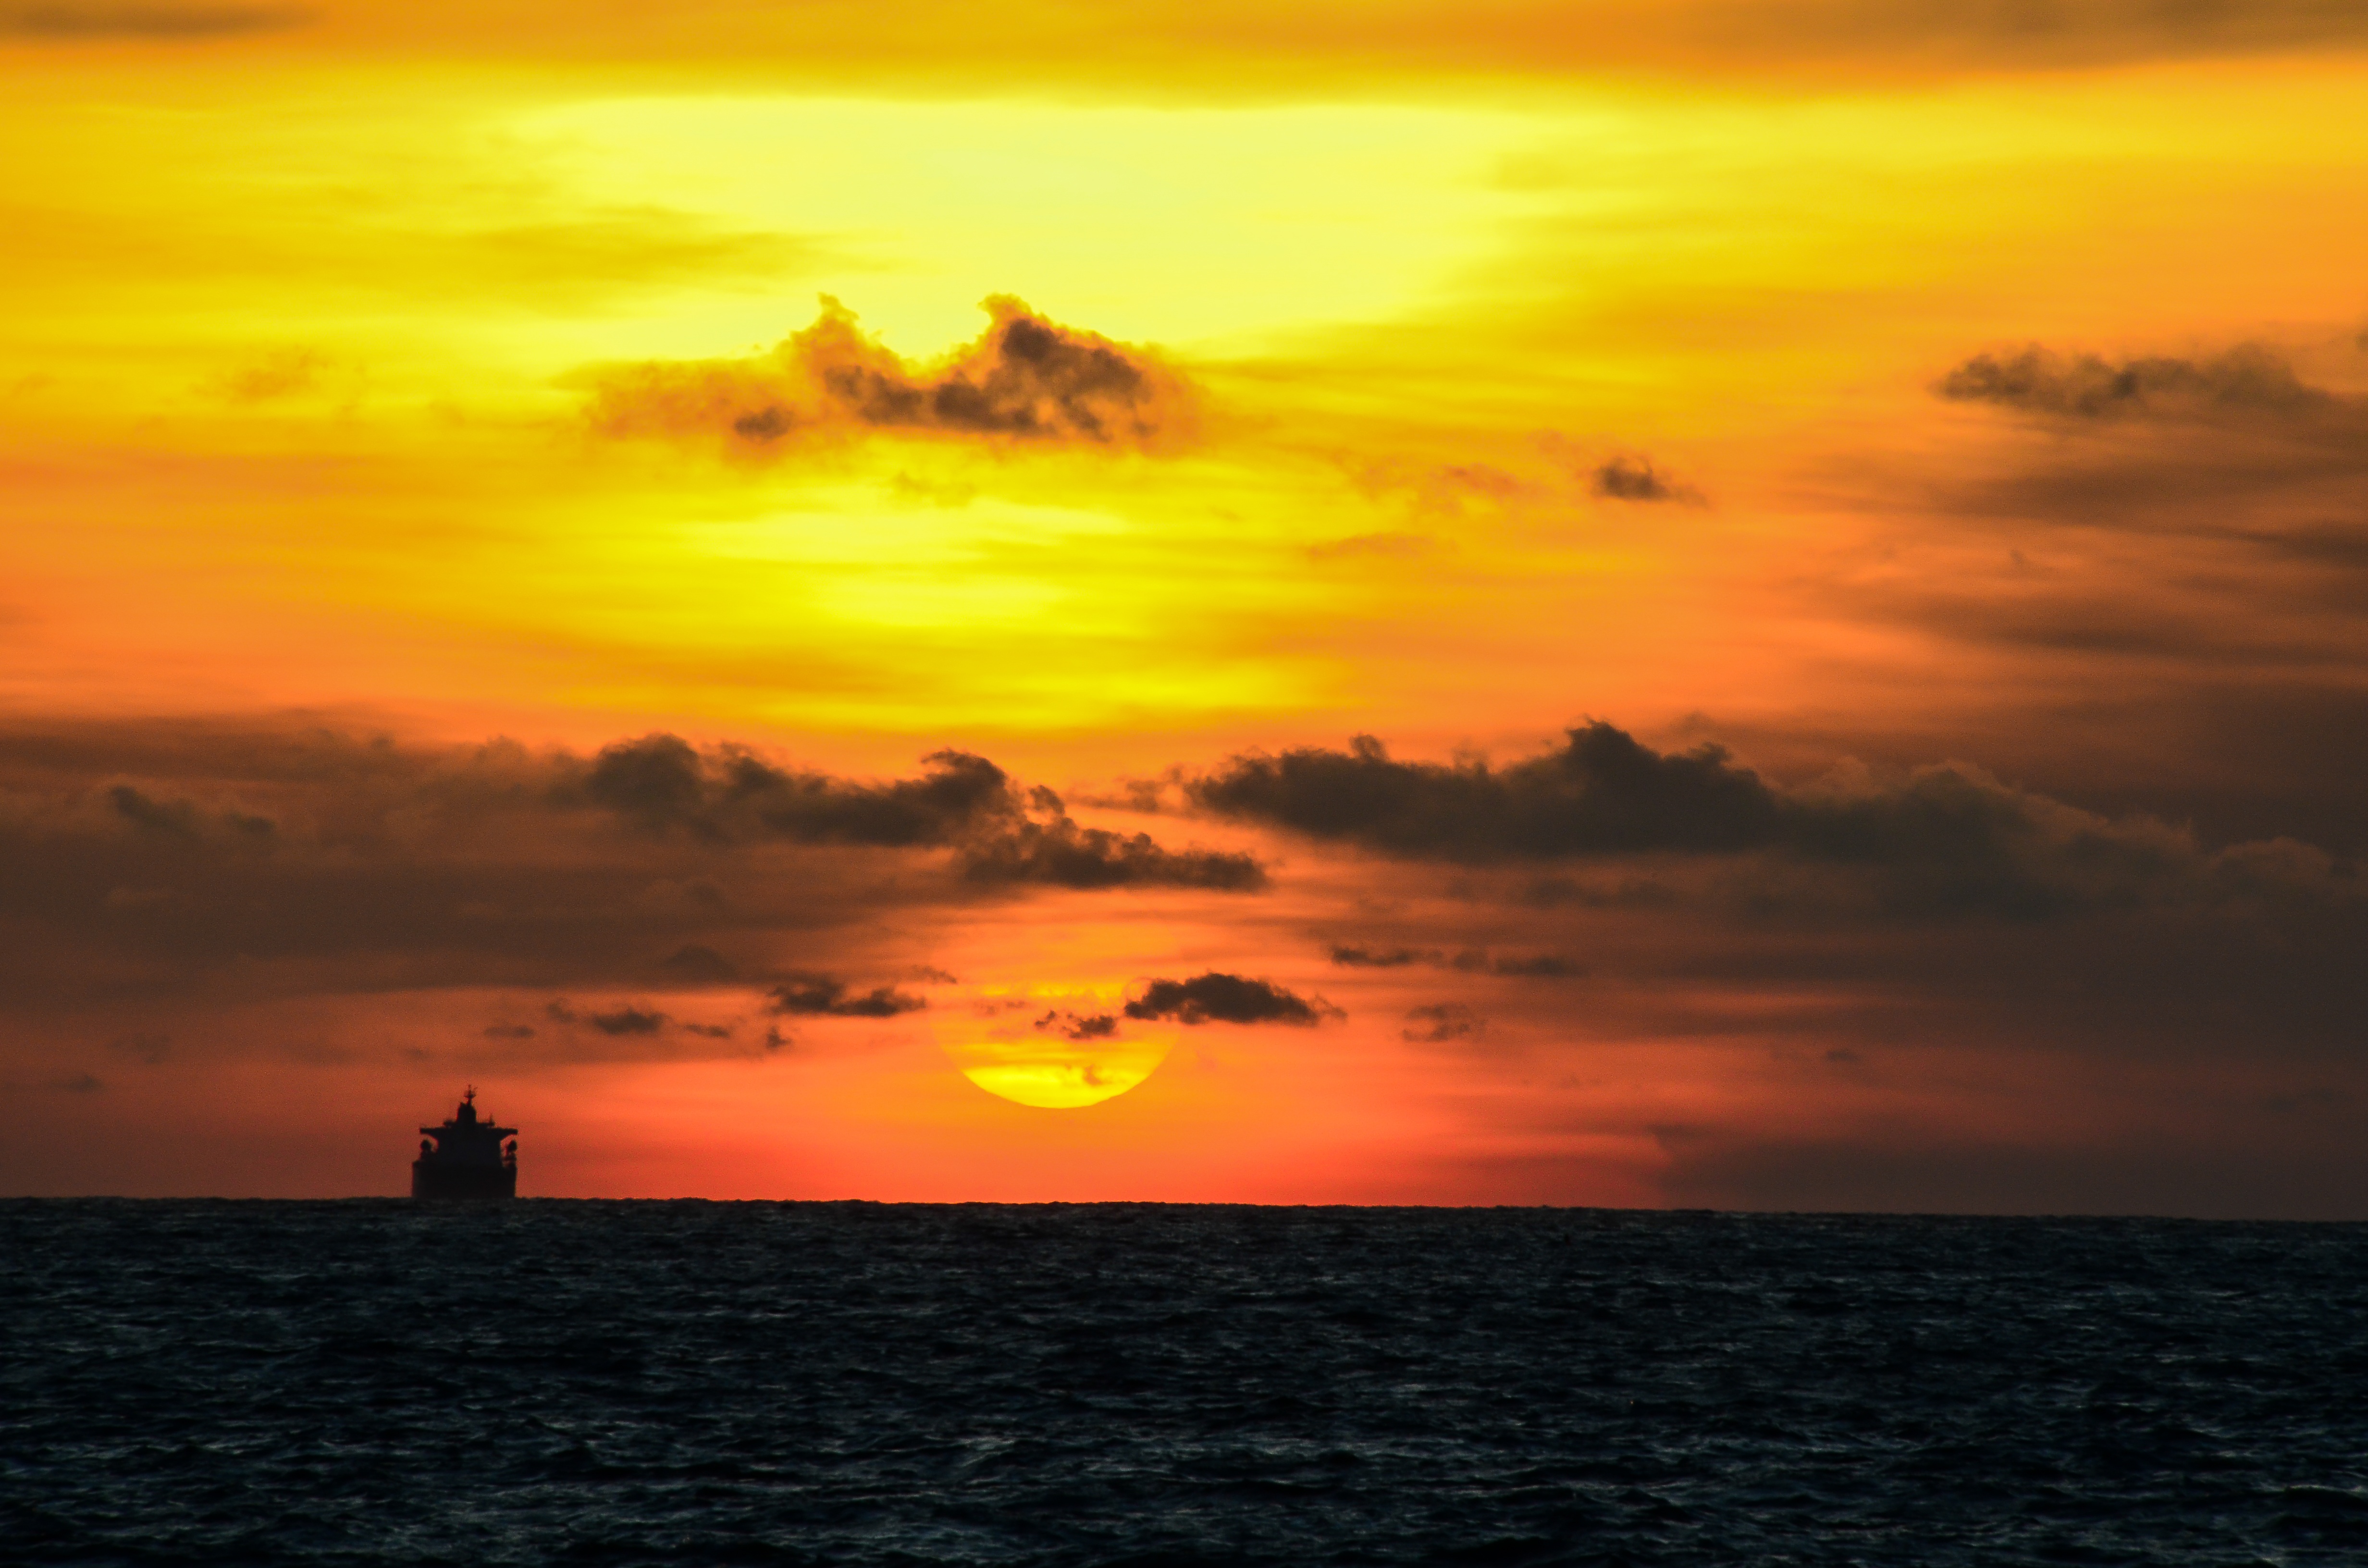
sea, coast, ocean, horizon, cloud, sky, sunrise, sunset, dawn, ship, dusk, evening, bay, afterglow, kaohsiung, west bay, red sky at morning